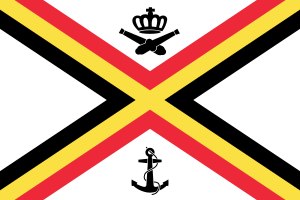
Belgiens flag
Belgisk orlogsflag
Belgiens flag indeholder tre lige brede vertikale striber, sort, gult og rødt. Det er inspireret af det franske flag. Farverne er hentet fra Hertugdømmet Brabants våbenfarver, som er en gul løve med rød tunge og røde klør på sort felt. Nationalflaget, som det bruges på land, har størrelsesforholdet 13:15. Ophavet til det ualmindelige størrelsesforhold, tilnærmet kvadratisk, er ukendt. Flag i størrelsesforholdet 2:3 er i udstrakt brug.